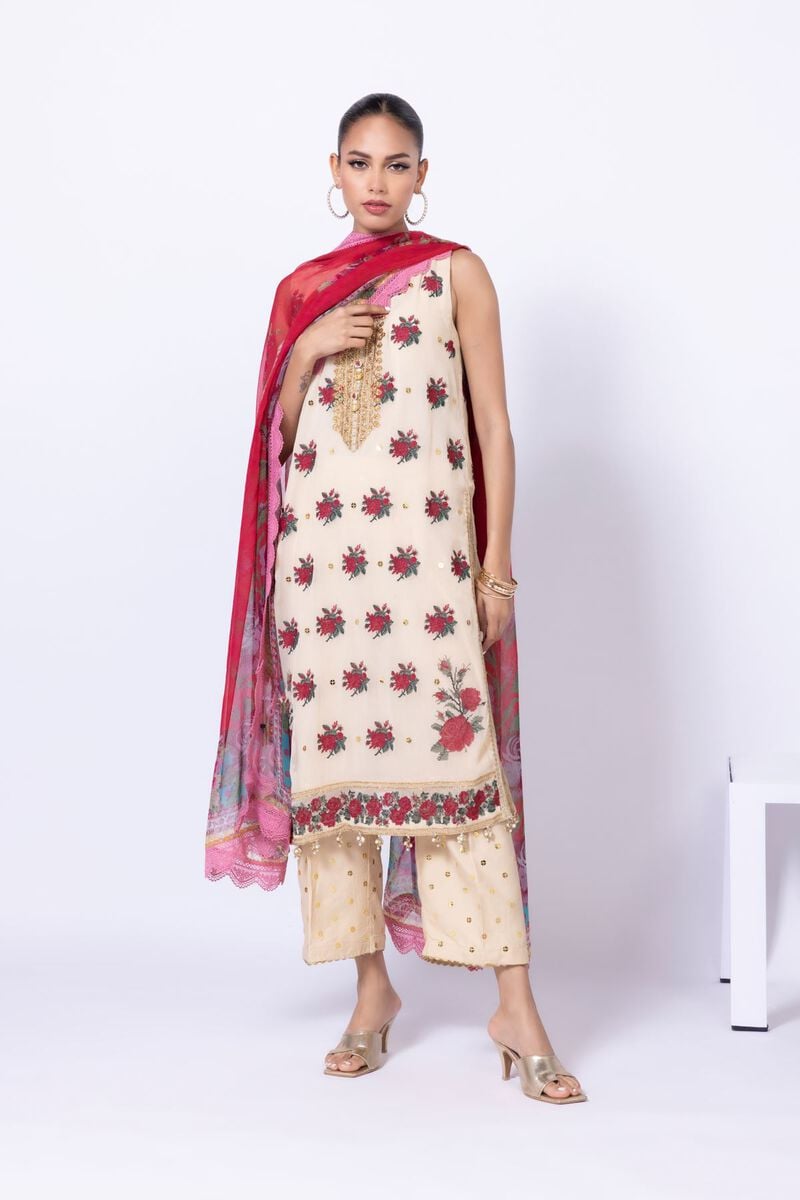
beige multi embroidered salwar suit